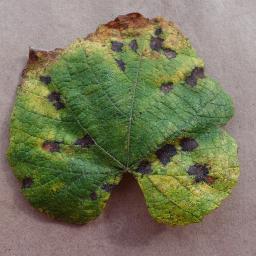
Label: Grape___Leaf_blight_(Isariopsis_Leaf_Spot)